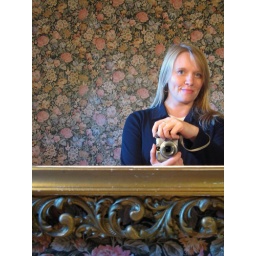
Kevin's parents' house in Waukesha is big and beautiful and full of crazy wallpaper. In the upstairs bathroom